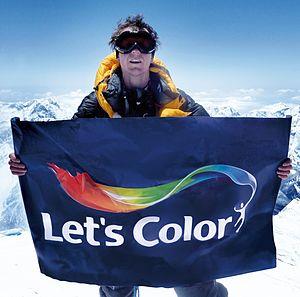
Steve Williams, né le 15 avril 1976 à Royal Leamington Spa, est un rameur anglais. Il a remporté deux médailles d'or aux Jeux olympiques en 2004 et 2008.